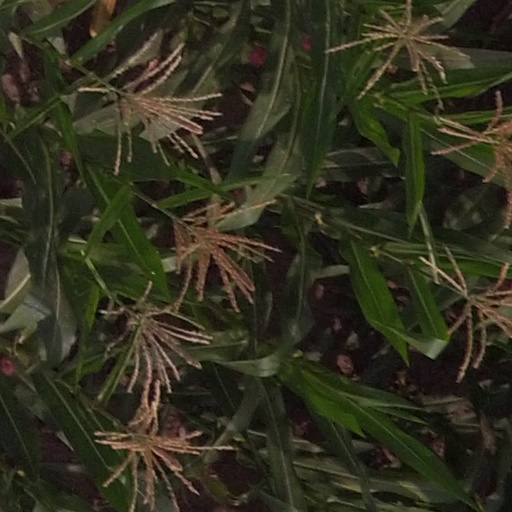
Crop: maize; corn